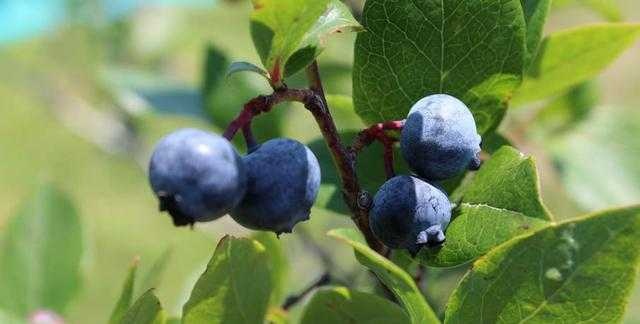
Label: Blueberry